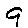
Label: 9